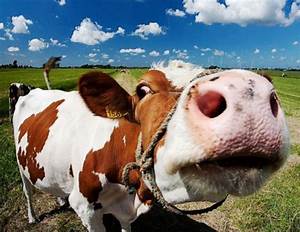
Label: cow